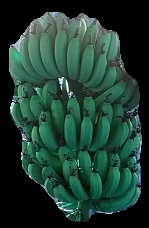
Variety: pachbale
Grade: grade1